Postage stamps and postal history of the Azores

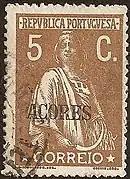
The Ceres series overprinted for the Azores in 1912

The first stamps used in the Azores were Portuguese stamps issued in 1853 depicting the effigy of Queen D. Maria II, which were designed by Francisco de Borja Freire and printed by the "Casa da Moeda". The stamps were inspired by English stamps issued between 1847 and 1848, presenting a bust of the Queen (similar to coin minted in the period) and printed one-by-one in sheets of 24 examples, without perforations and arranged irregularly. The first two stamps (that began circulating on 1 July 1853) had a facial cost of 5 and 25 réis. The following day, issues of 100 réis, and on 22 July 1853, 50 réis were available. Portugal was the 45th nation to adopt the use of postage stamp.